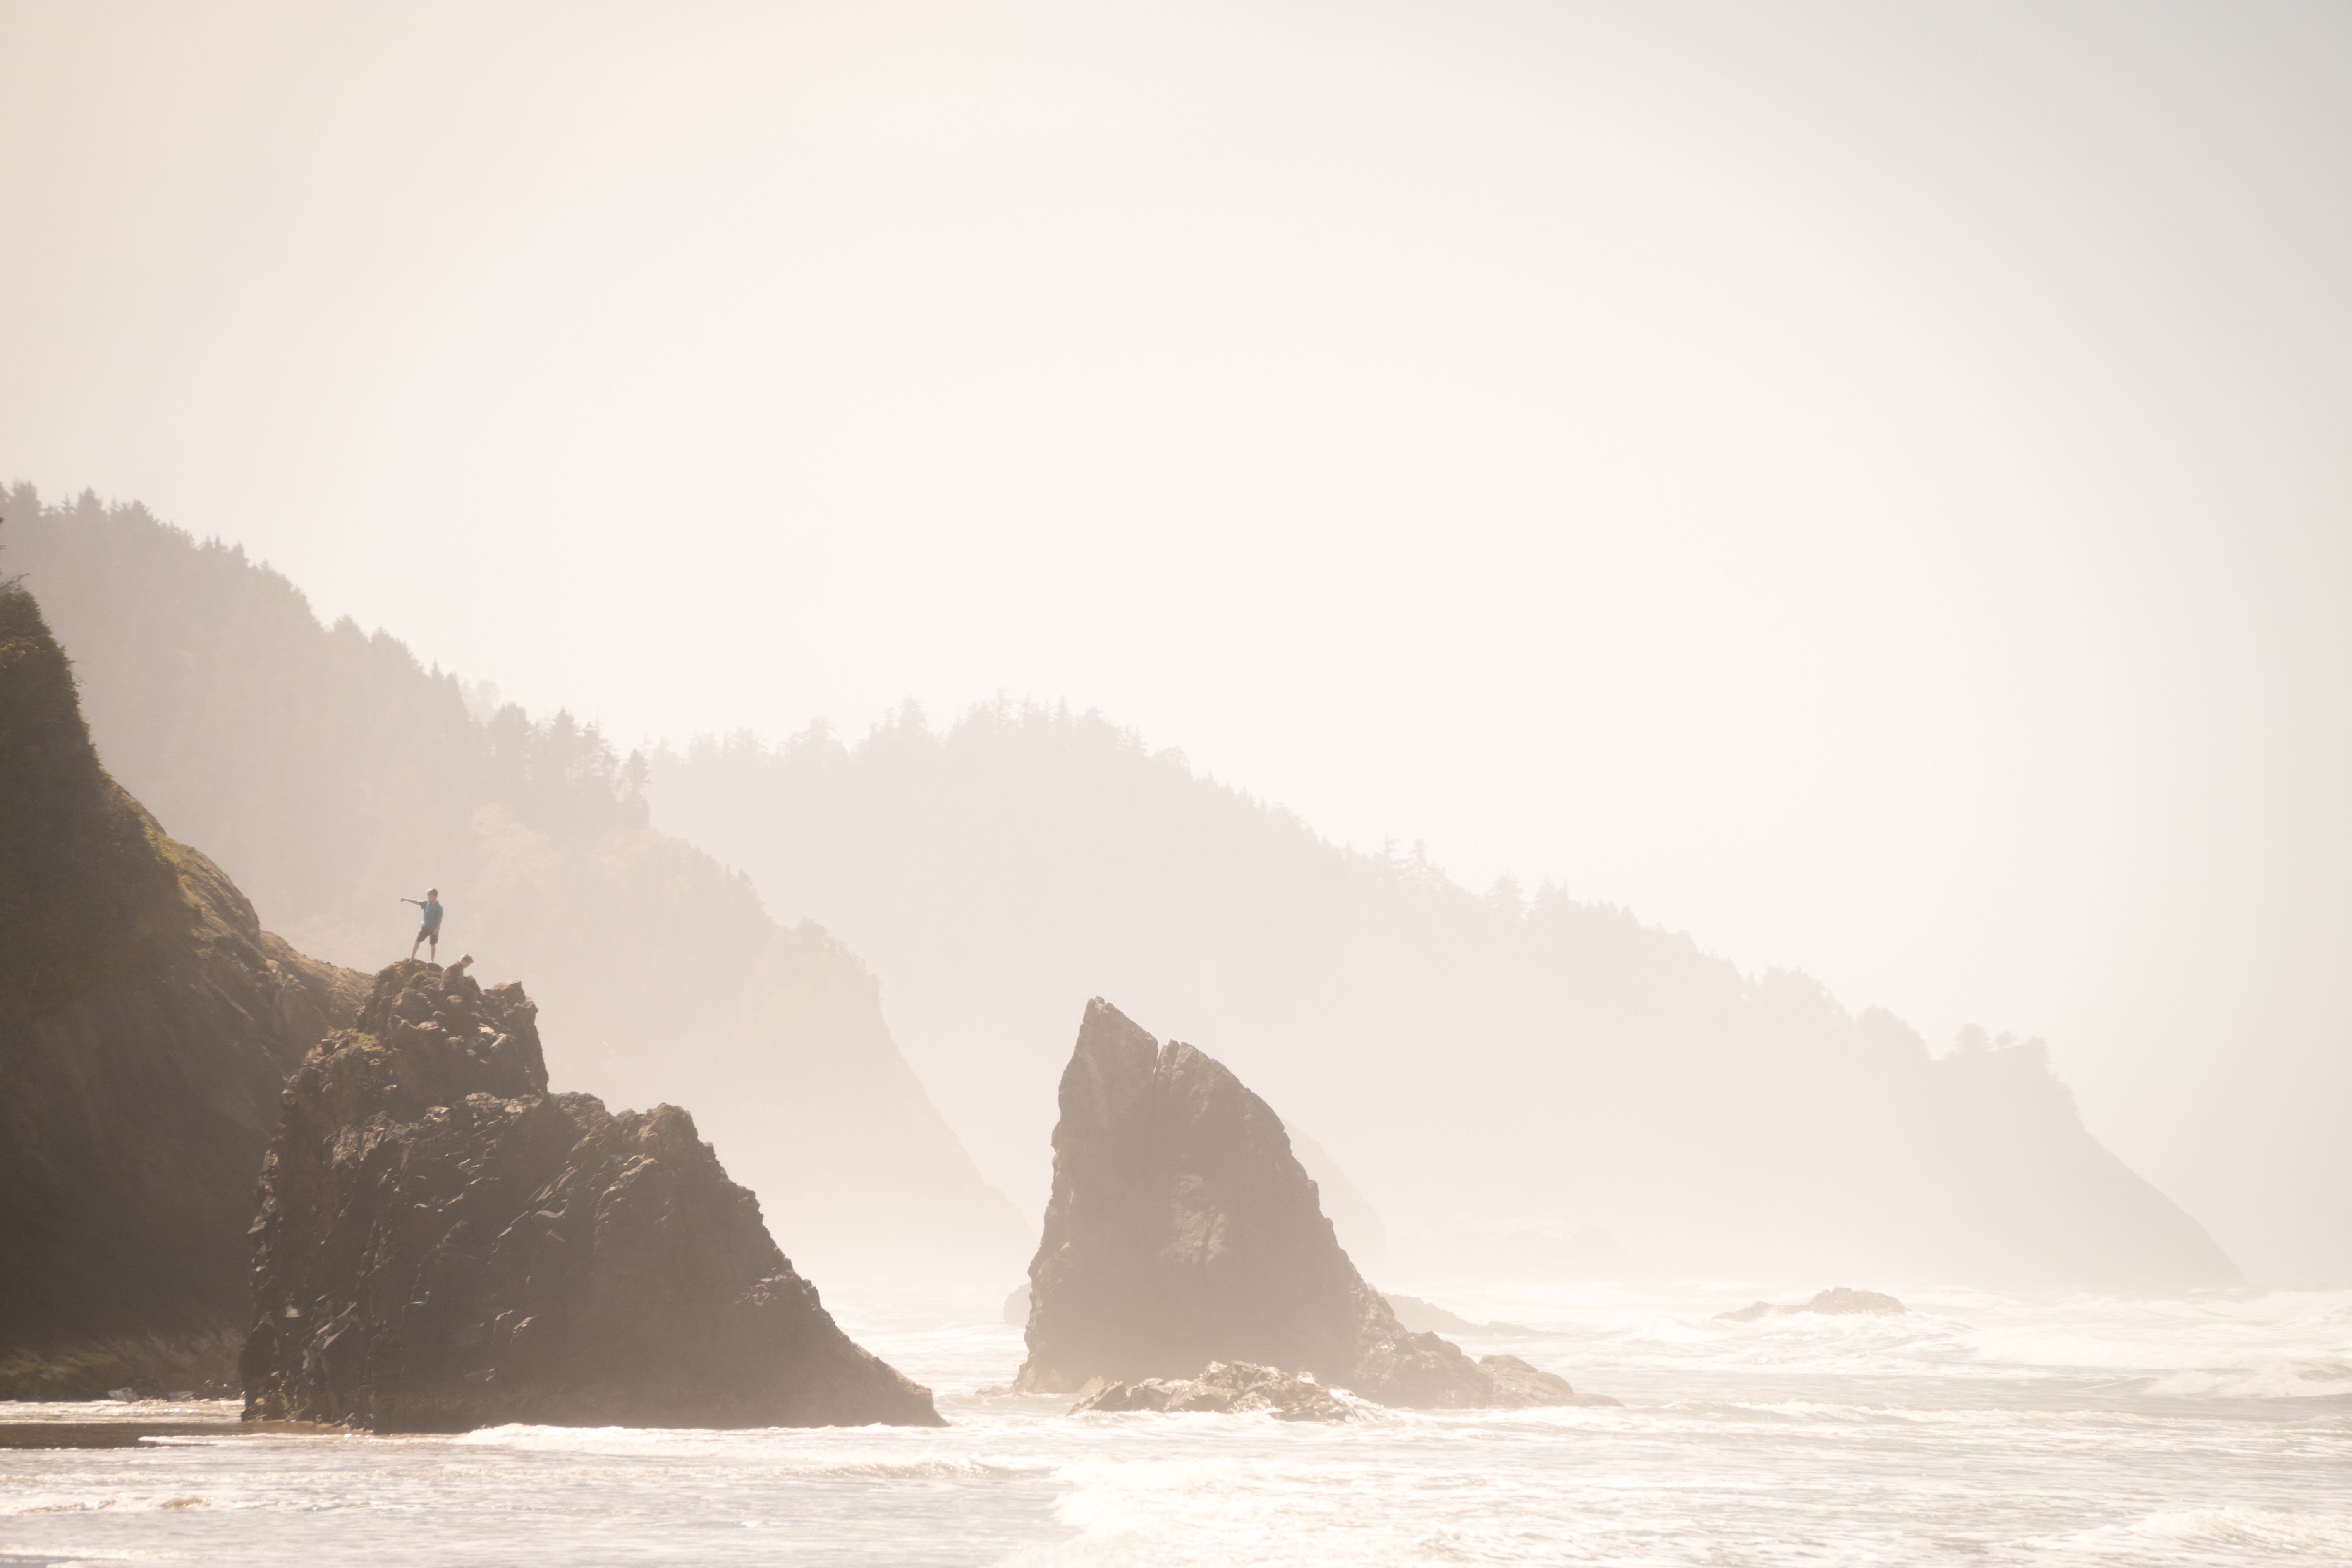
beach, sea, coast, rock, ocean, mist, sunlight, morning, wave, bay, atmospheric phenomenon, wind wave